A4 road (England)

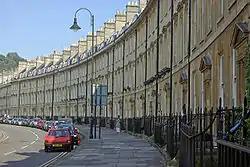
The Paragon, Bath

After the junction, the road heads out of town through Speenhamland along Western Avenue and Bath Road to the junction with the A34 Newbury bypass, which was opened, after some controversy, on 17 November 1998, at a cost of £104 million. The route heads over undulating countryside in a fairly straight westward direction towards Hungerford, parallel to the Kennet and Avon Canal and crossing the River Kennet on the outskirts of the town at the same time as intersecting with the A338. The route does not enter the town centre, but continues through the northern part of town on its way to Marlborough, via the village of Froxfield and the northern edge of Savernake Forest.